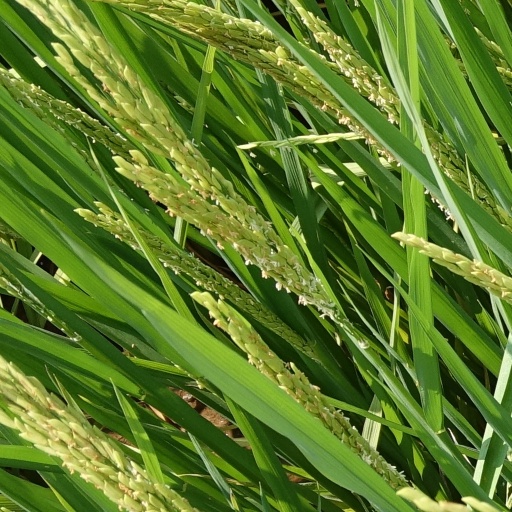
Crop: rice